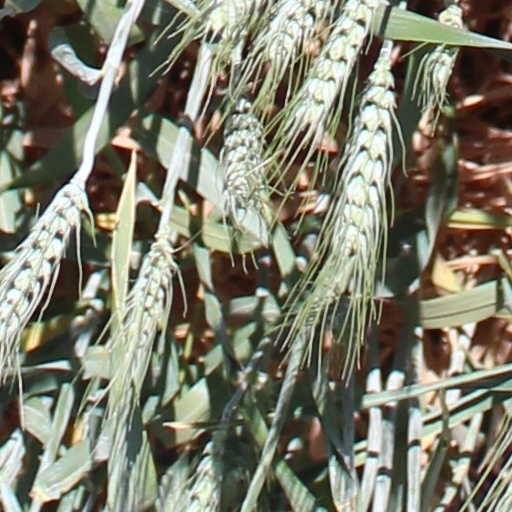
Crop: wheat